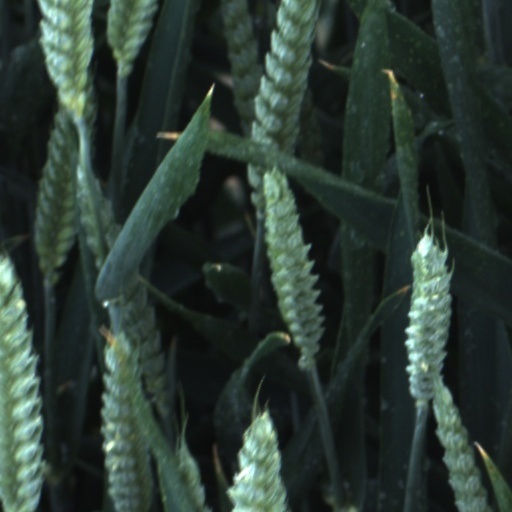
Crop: wheat